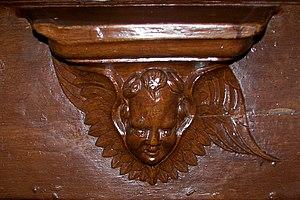
Miséricorde de l'église Saint-Pierre de Maintenon (28/France)
La miséricorde est une petite console fixée à la partie inférieure du siège rabattable d'une stalle. Elle permet au clerc ou au moine qui participe à l'office divin de prendre appui sur elle lorsqu'il se tient debout et que son siège est relevé. Les stalles sont normalement situées dans le chœur de certaines églises.
Maintenon est une commune française située dans le département d'Eure-et-Loir en région Centre-Val de Loire.